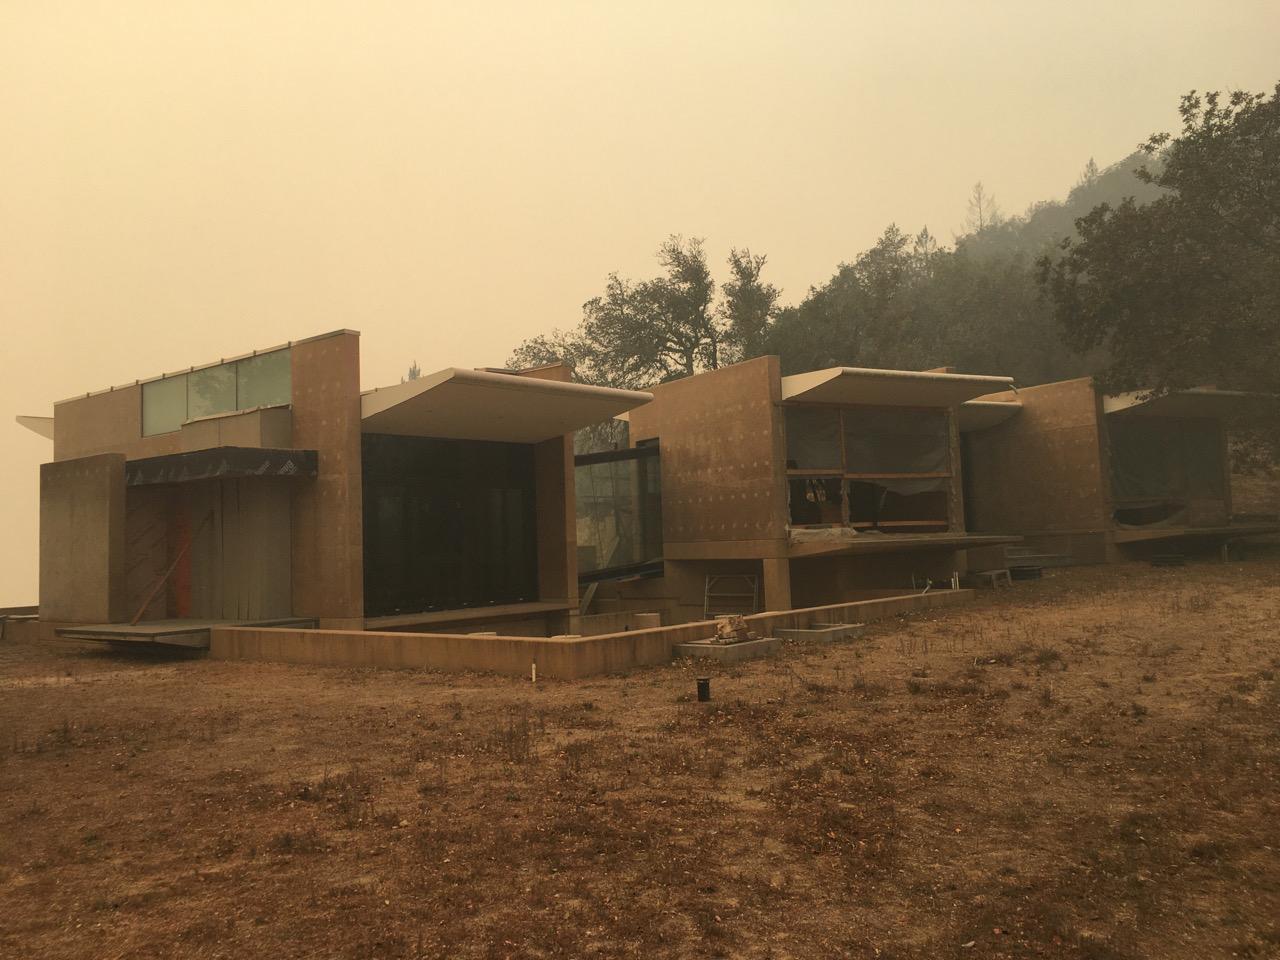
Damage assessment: affected